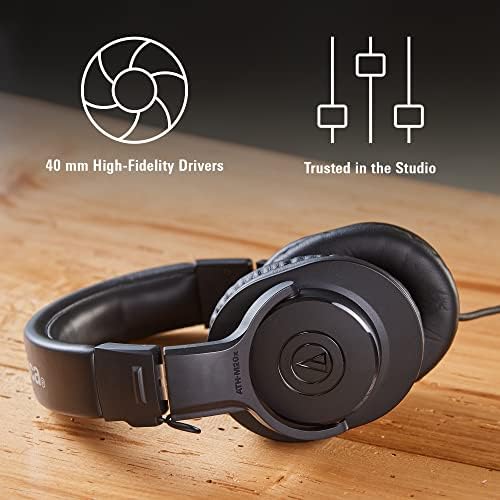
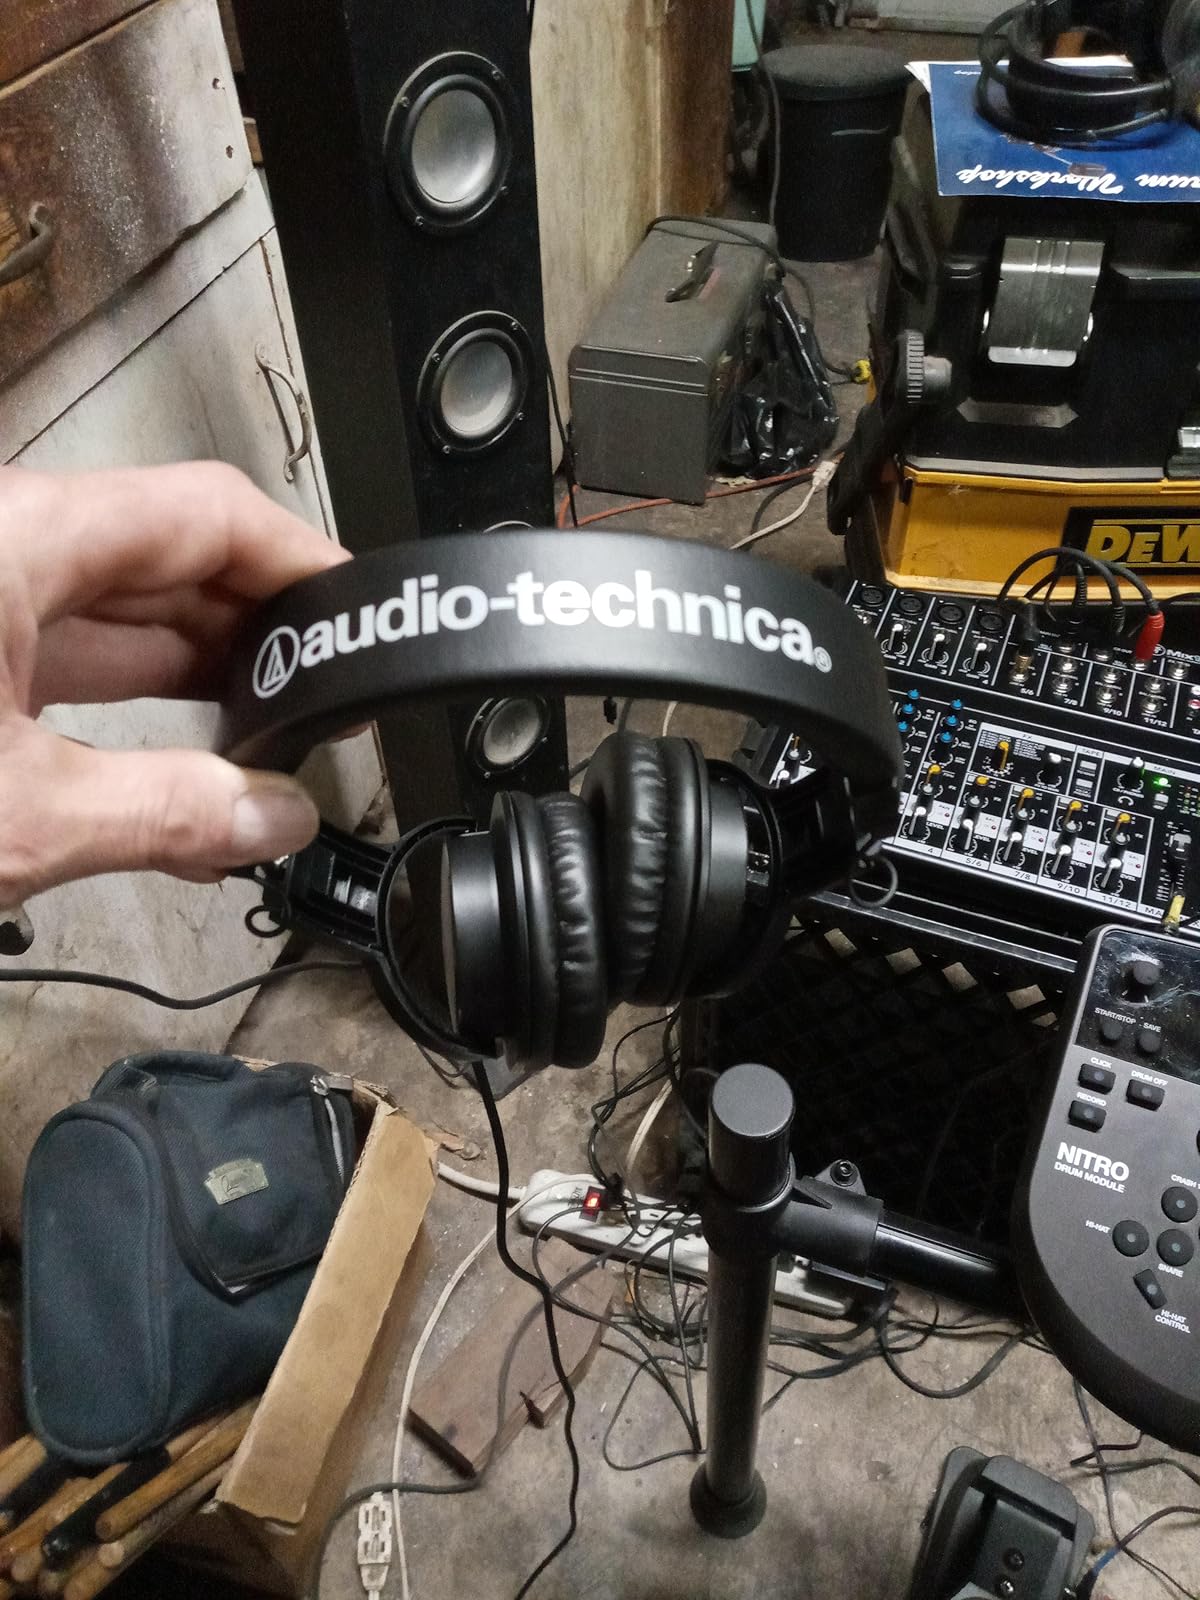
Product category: headphones
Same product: yes